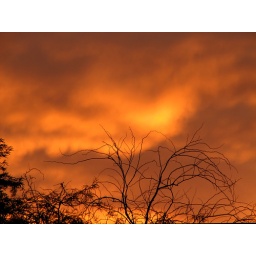
EXPLORE: 97 on Friday, January 25, 2008A beautiful day of blues and white ending in purples, reds, oranges and pinks..wow